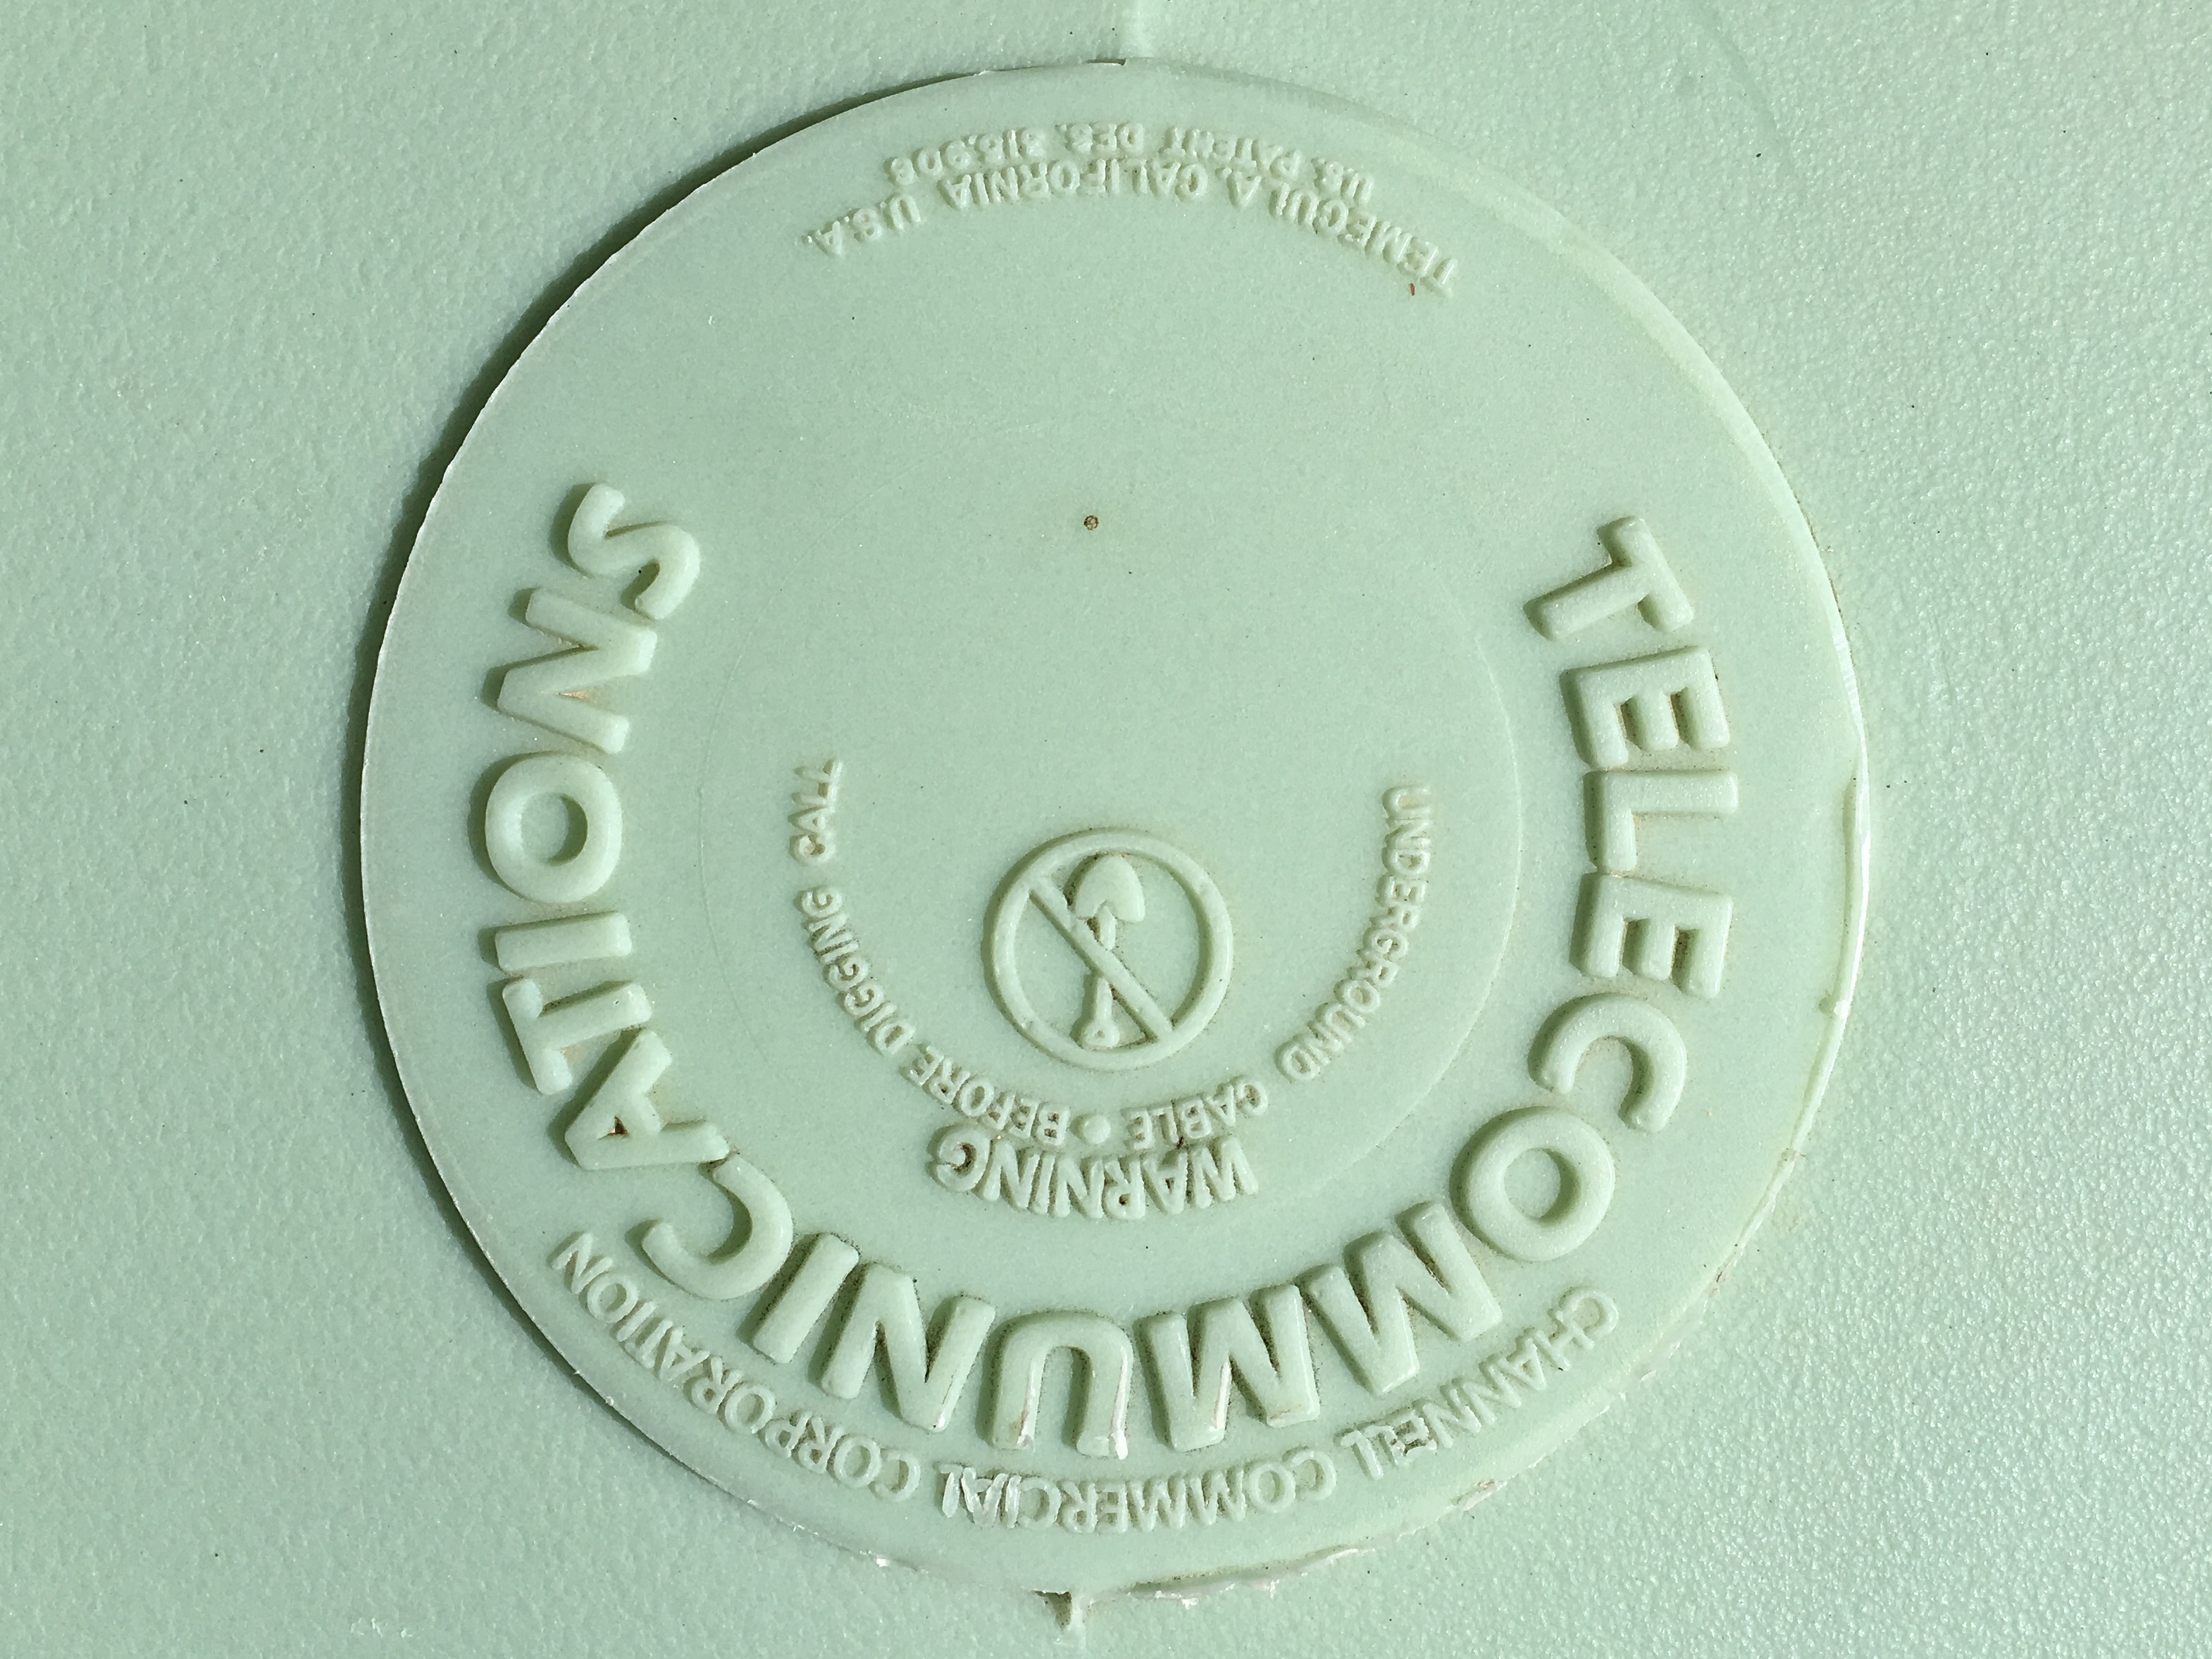
money, silver, currency, coin, medal, telecom, telecommunications